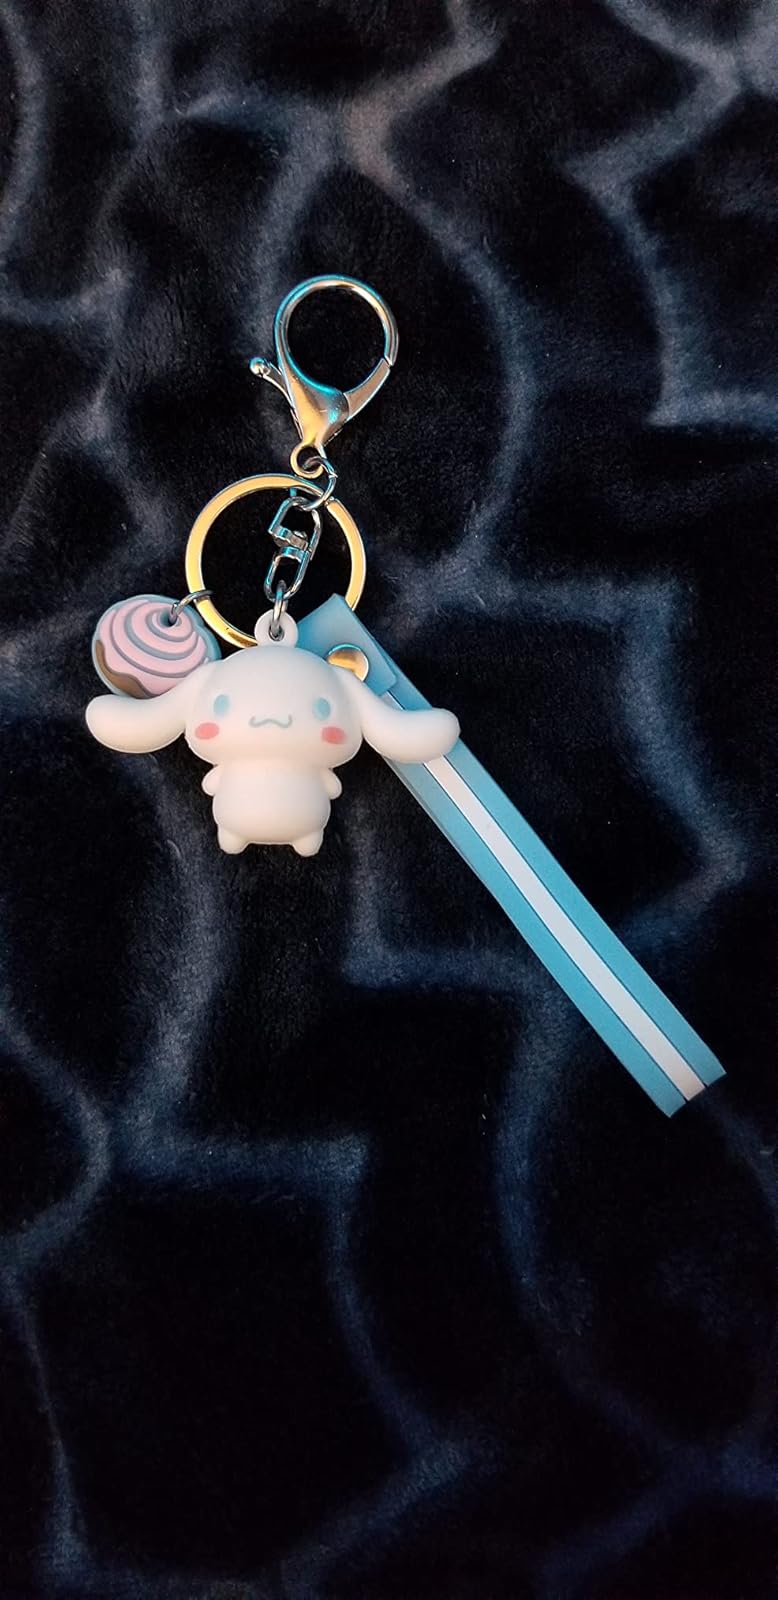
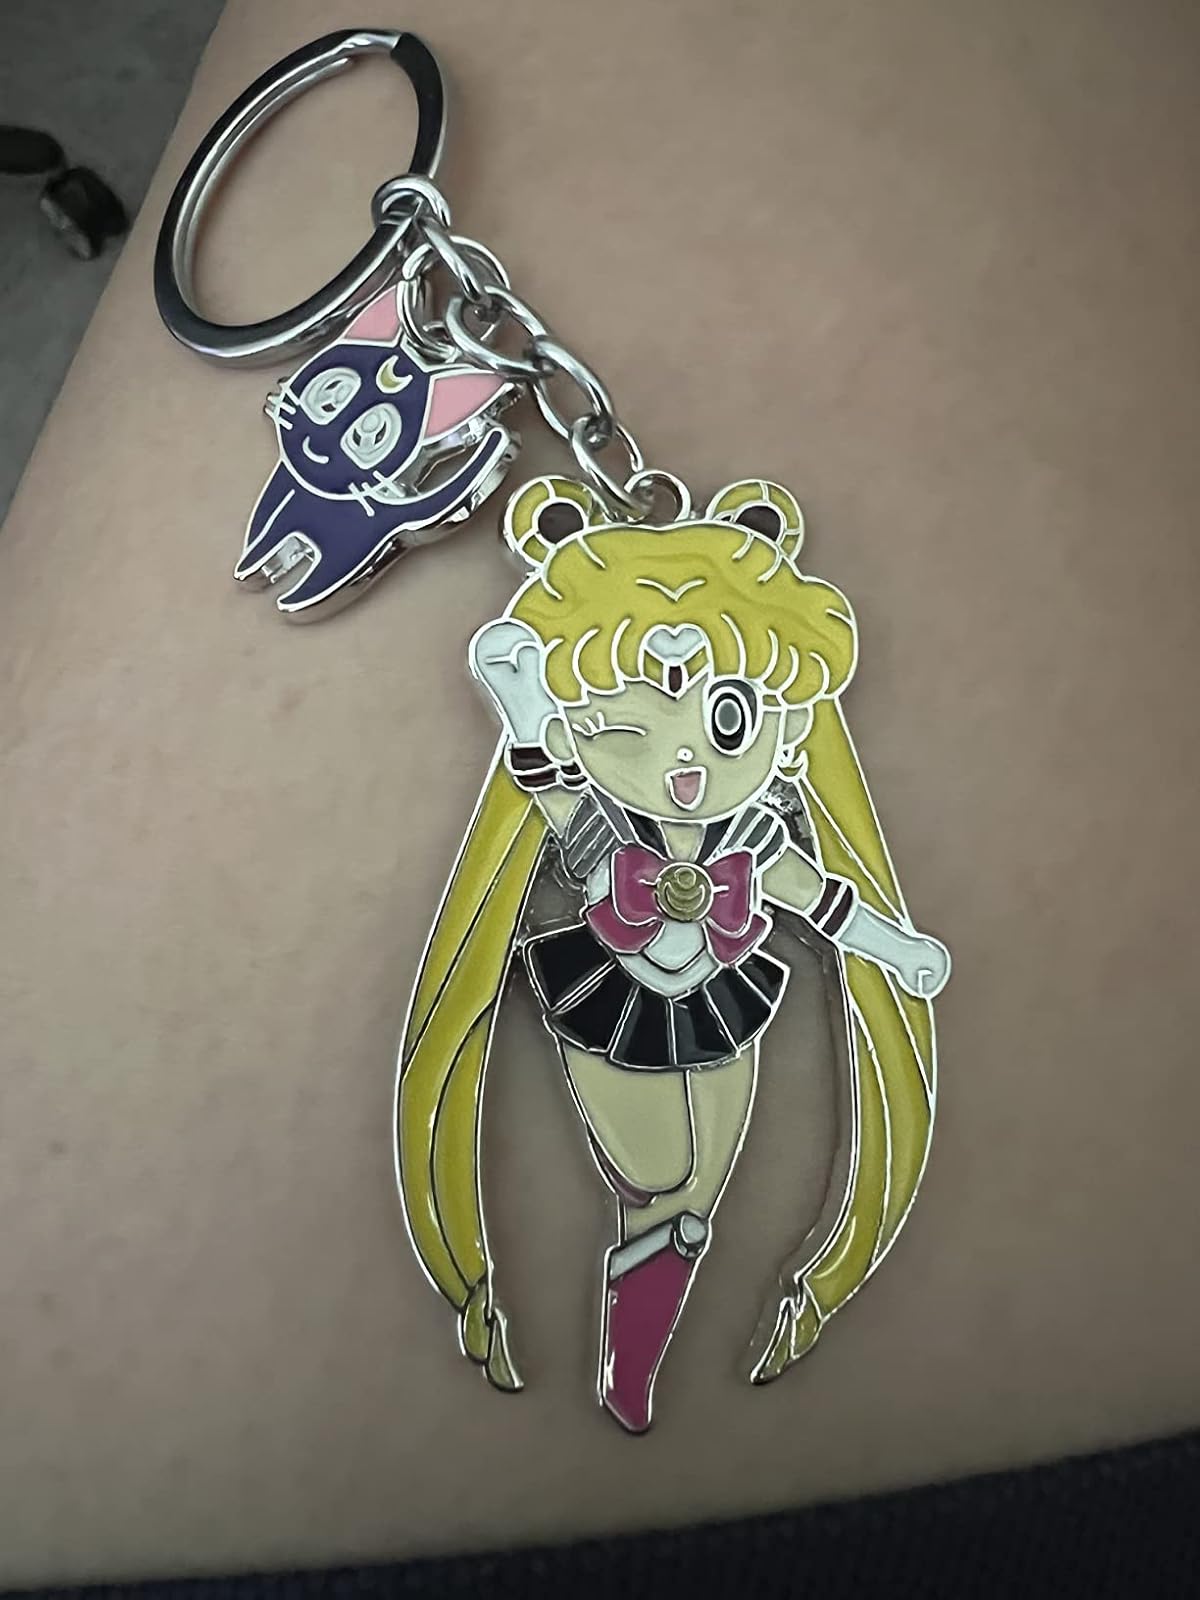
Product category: accessories_keychain
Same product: no